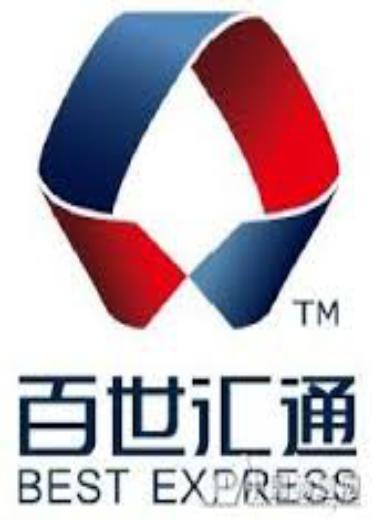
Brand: BEST EXPRESS-3
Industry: Others